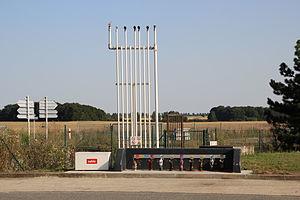
Évents du relais de Prunay, une station essence Total sur la route nationale 10 au Hameau de l'Abbé à Prunay-en-Yvelines en France. Camera location48°
Une station-service, ou essencerie dans plusieurs pays d'Afrique francophone, aussi appelée station essence, station d’essence, station à essence, ou encore pompe à essence est une infrastructure positionnée sur le bord d'une route ou d'une autoroute destinée principalement à fournir du carburant aux automobilistes. Le mot « station-service » est un calque de la locution anglaise.